Pop Momand

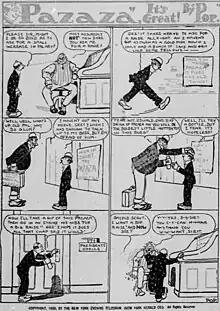
Momand's comic strip "Pazaza", January 3, 1910

In 1913, he created "Keeping Up with the Joneses", based on his Nassau County experiences. The strip appeared in early issues of both "Funnies on Parade" and "Famous Funnies"; and was syndicated until 1938. After retiring from cartooning, Momand became a portrait painter.